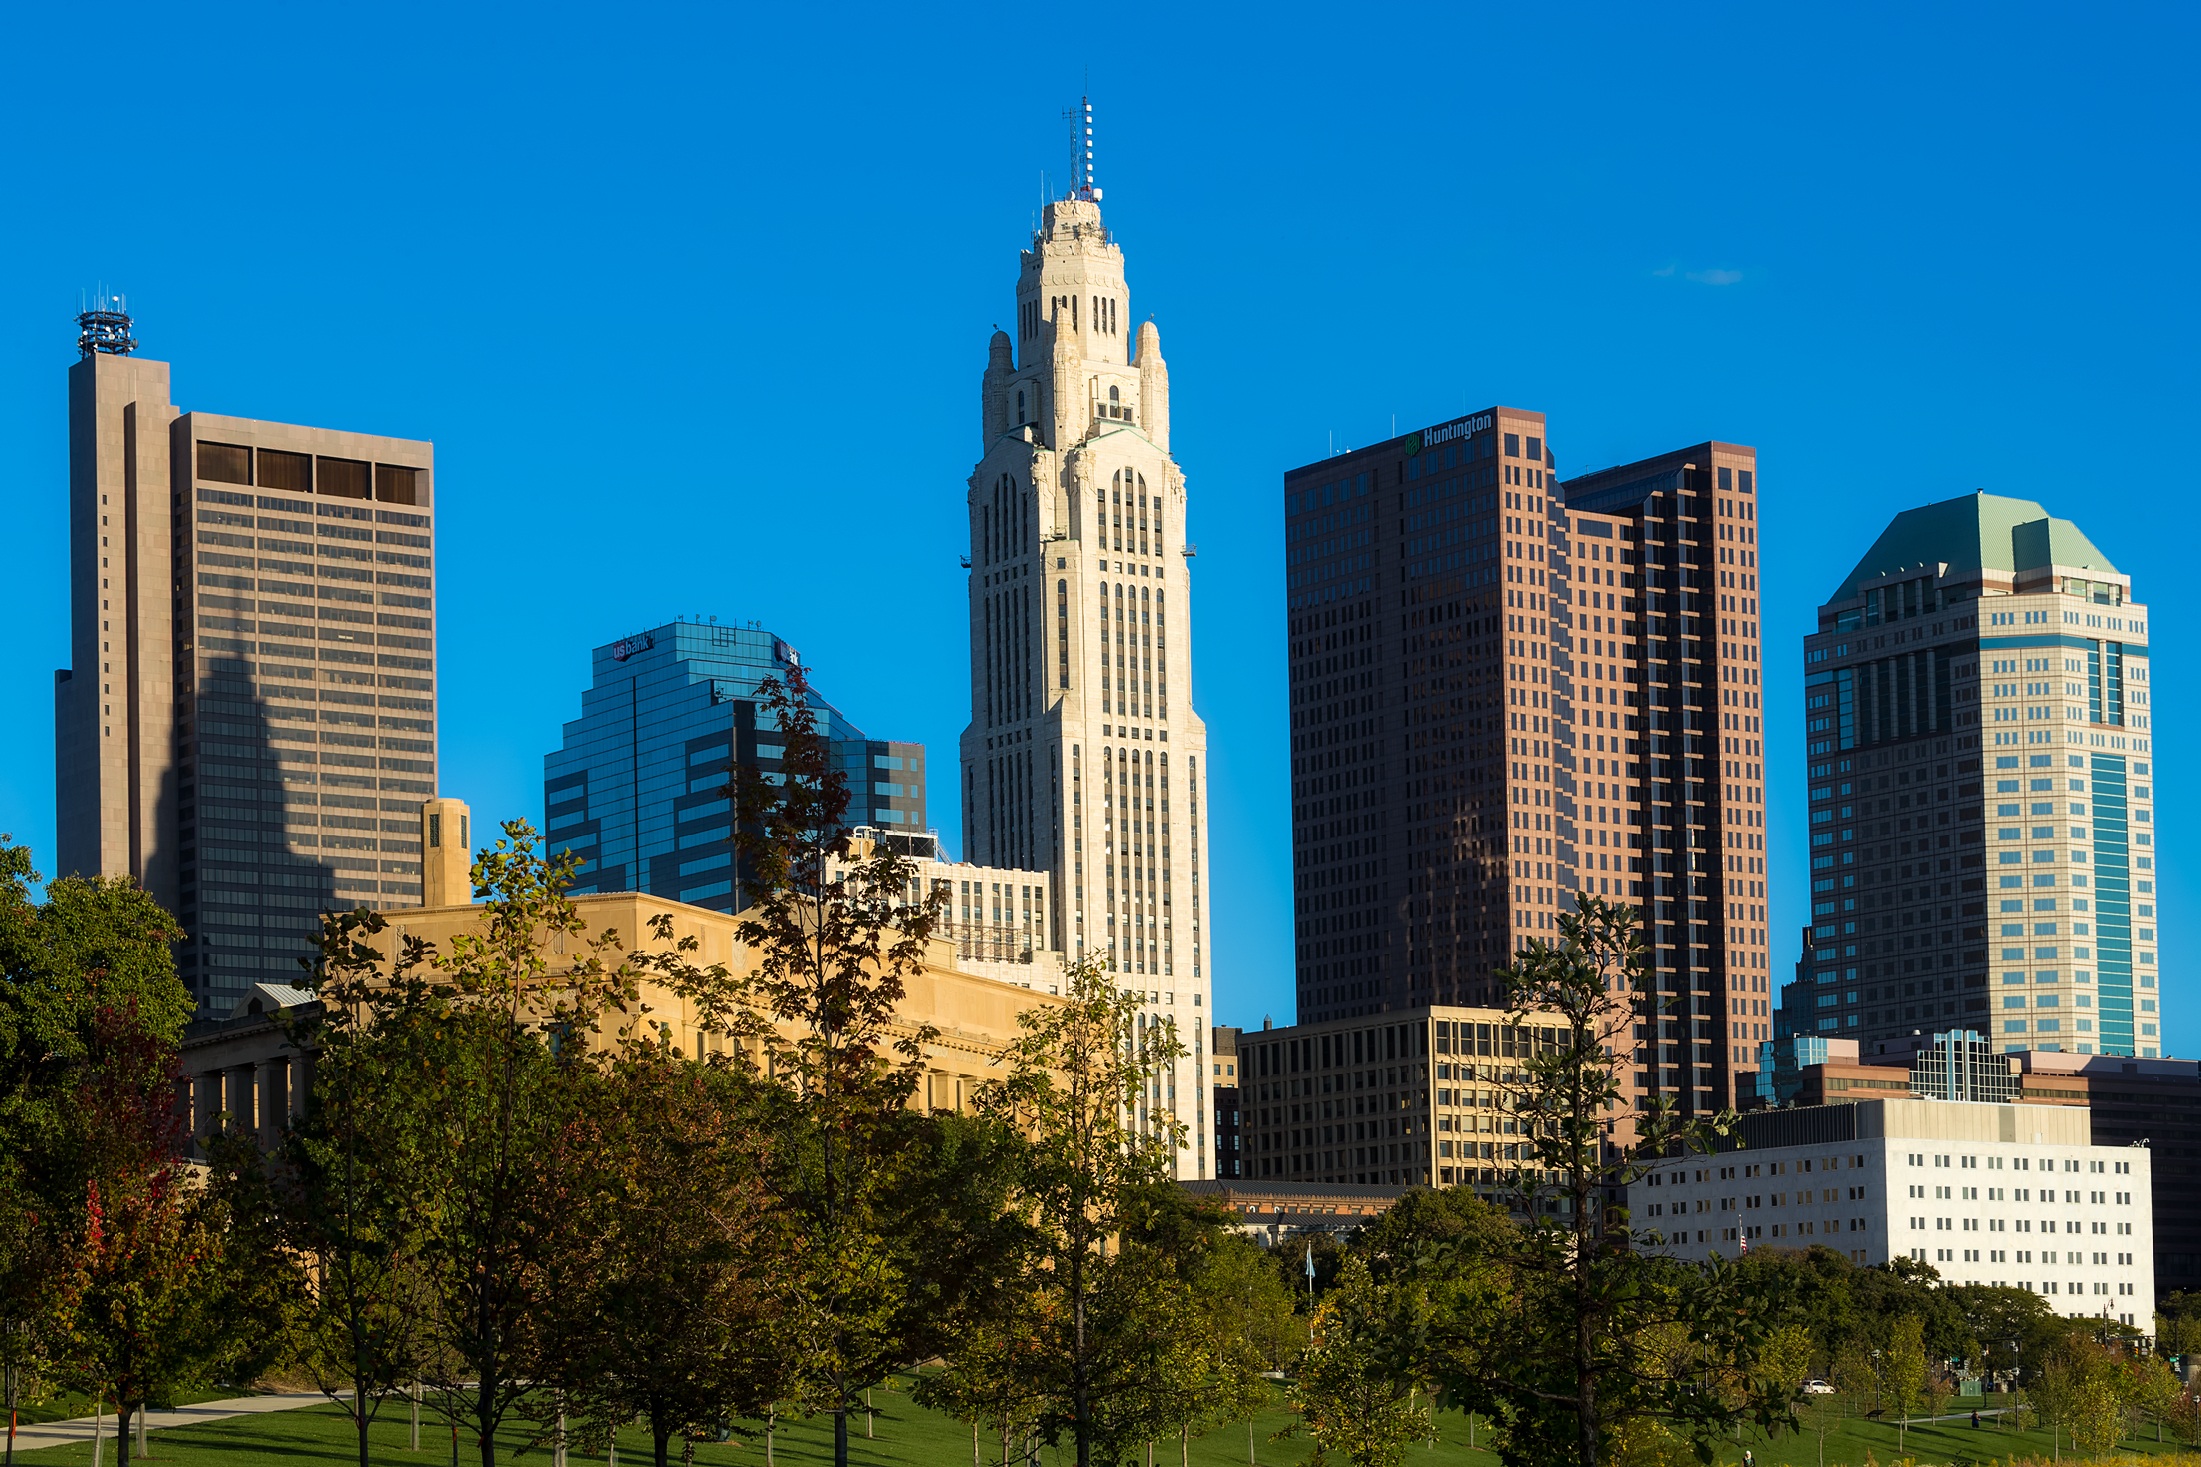
architecture, skyline, building, city, skyscraper, urban, cityscape, downtown, tower, landmark, facade, historic, tower block, hdr, skyscrapers, buildings, ohio, columbus, metropolis, neighbourhood, urban area, residential area, human settlement, metropolitan area, laveque tower